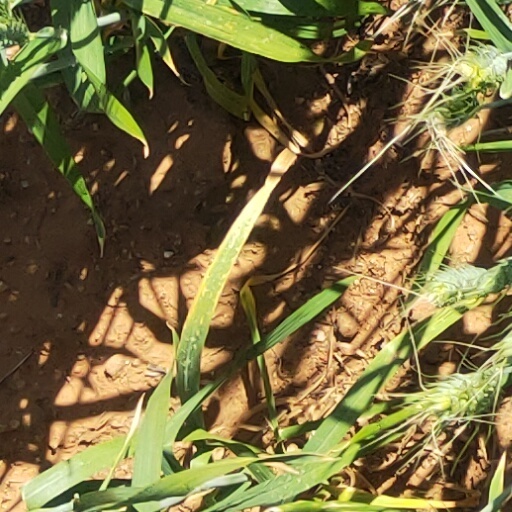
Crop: wheat